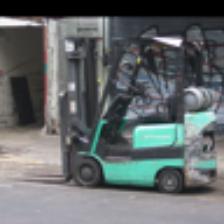
Label: NonHuman